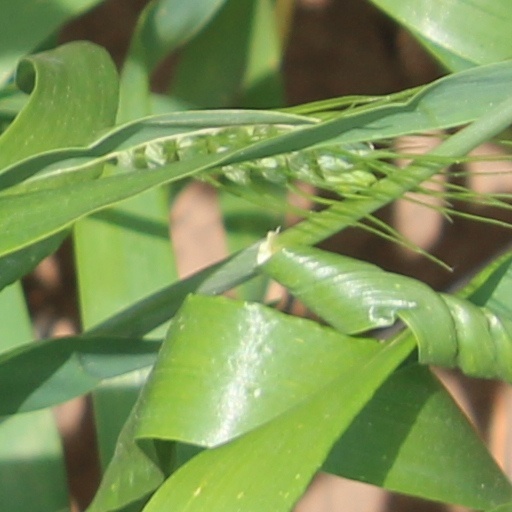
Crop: wheat